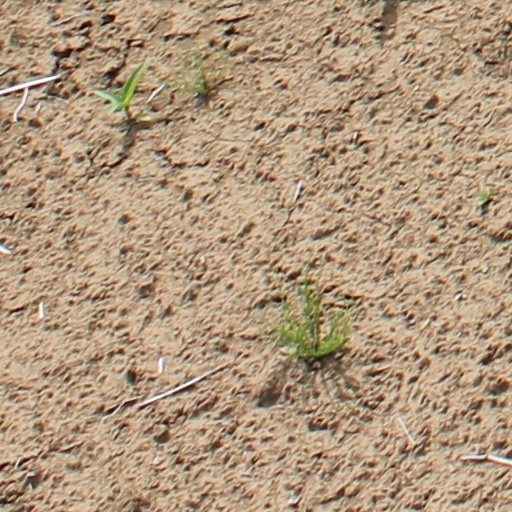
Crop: wheat